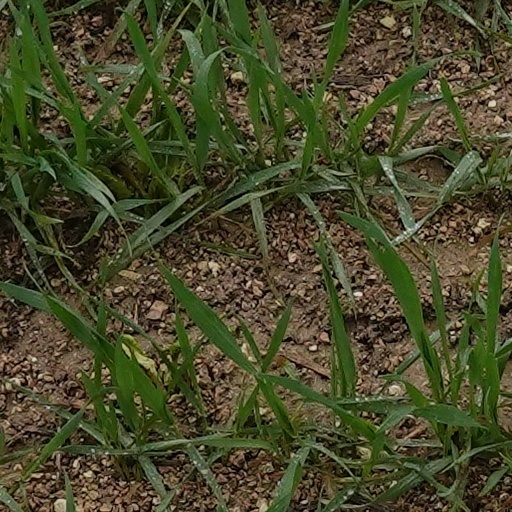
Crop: wheat